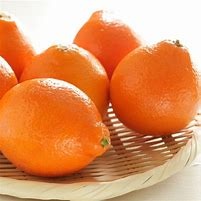
Label: mandarine